Jeremy Sarmiento

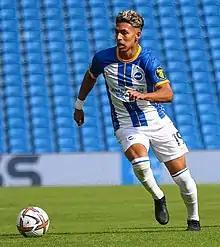
Sarmiento playing for Brighton & Hove Albion in 2023

Jeremy Leonel Sarmiento Morante (born 16 June 2002) is a professional footballer who plays as a winger for club Brighton & Hove Albion, and the Ecuador national team.